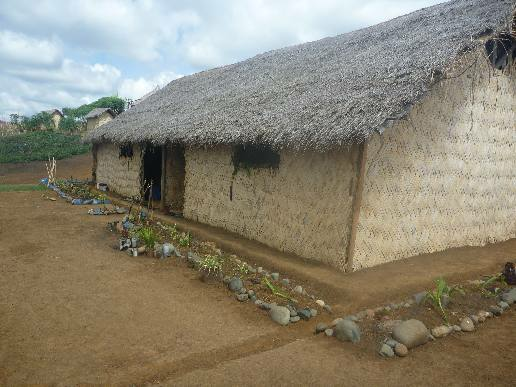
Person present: No